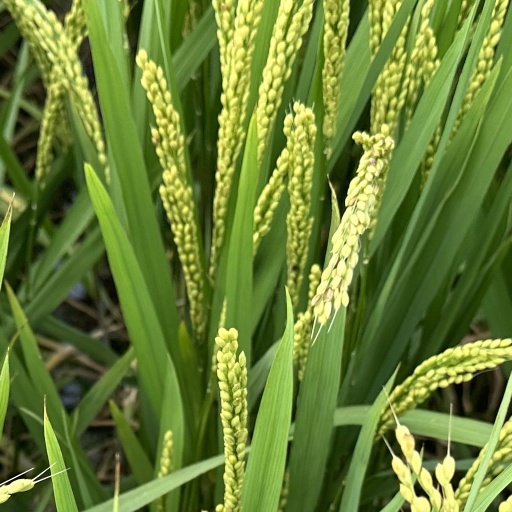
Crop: rice